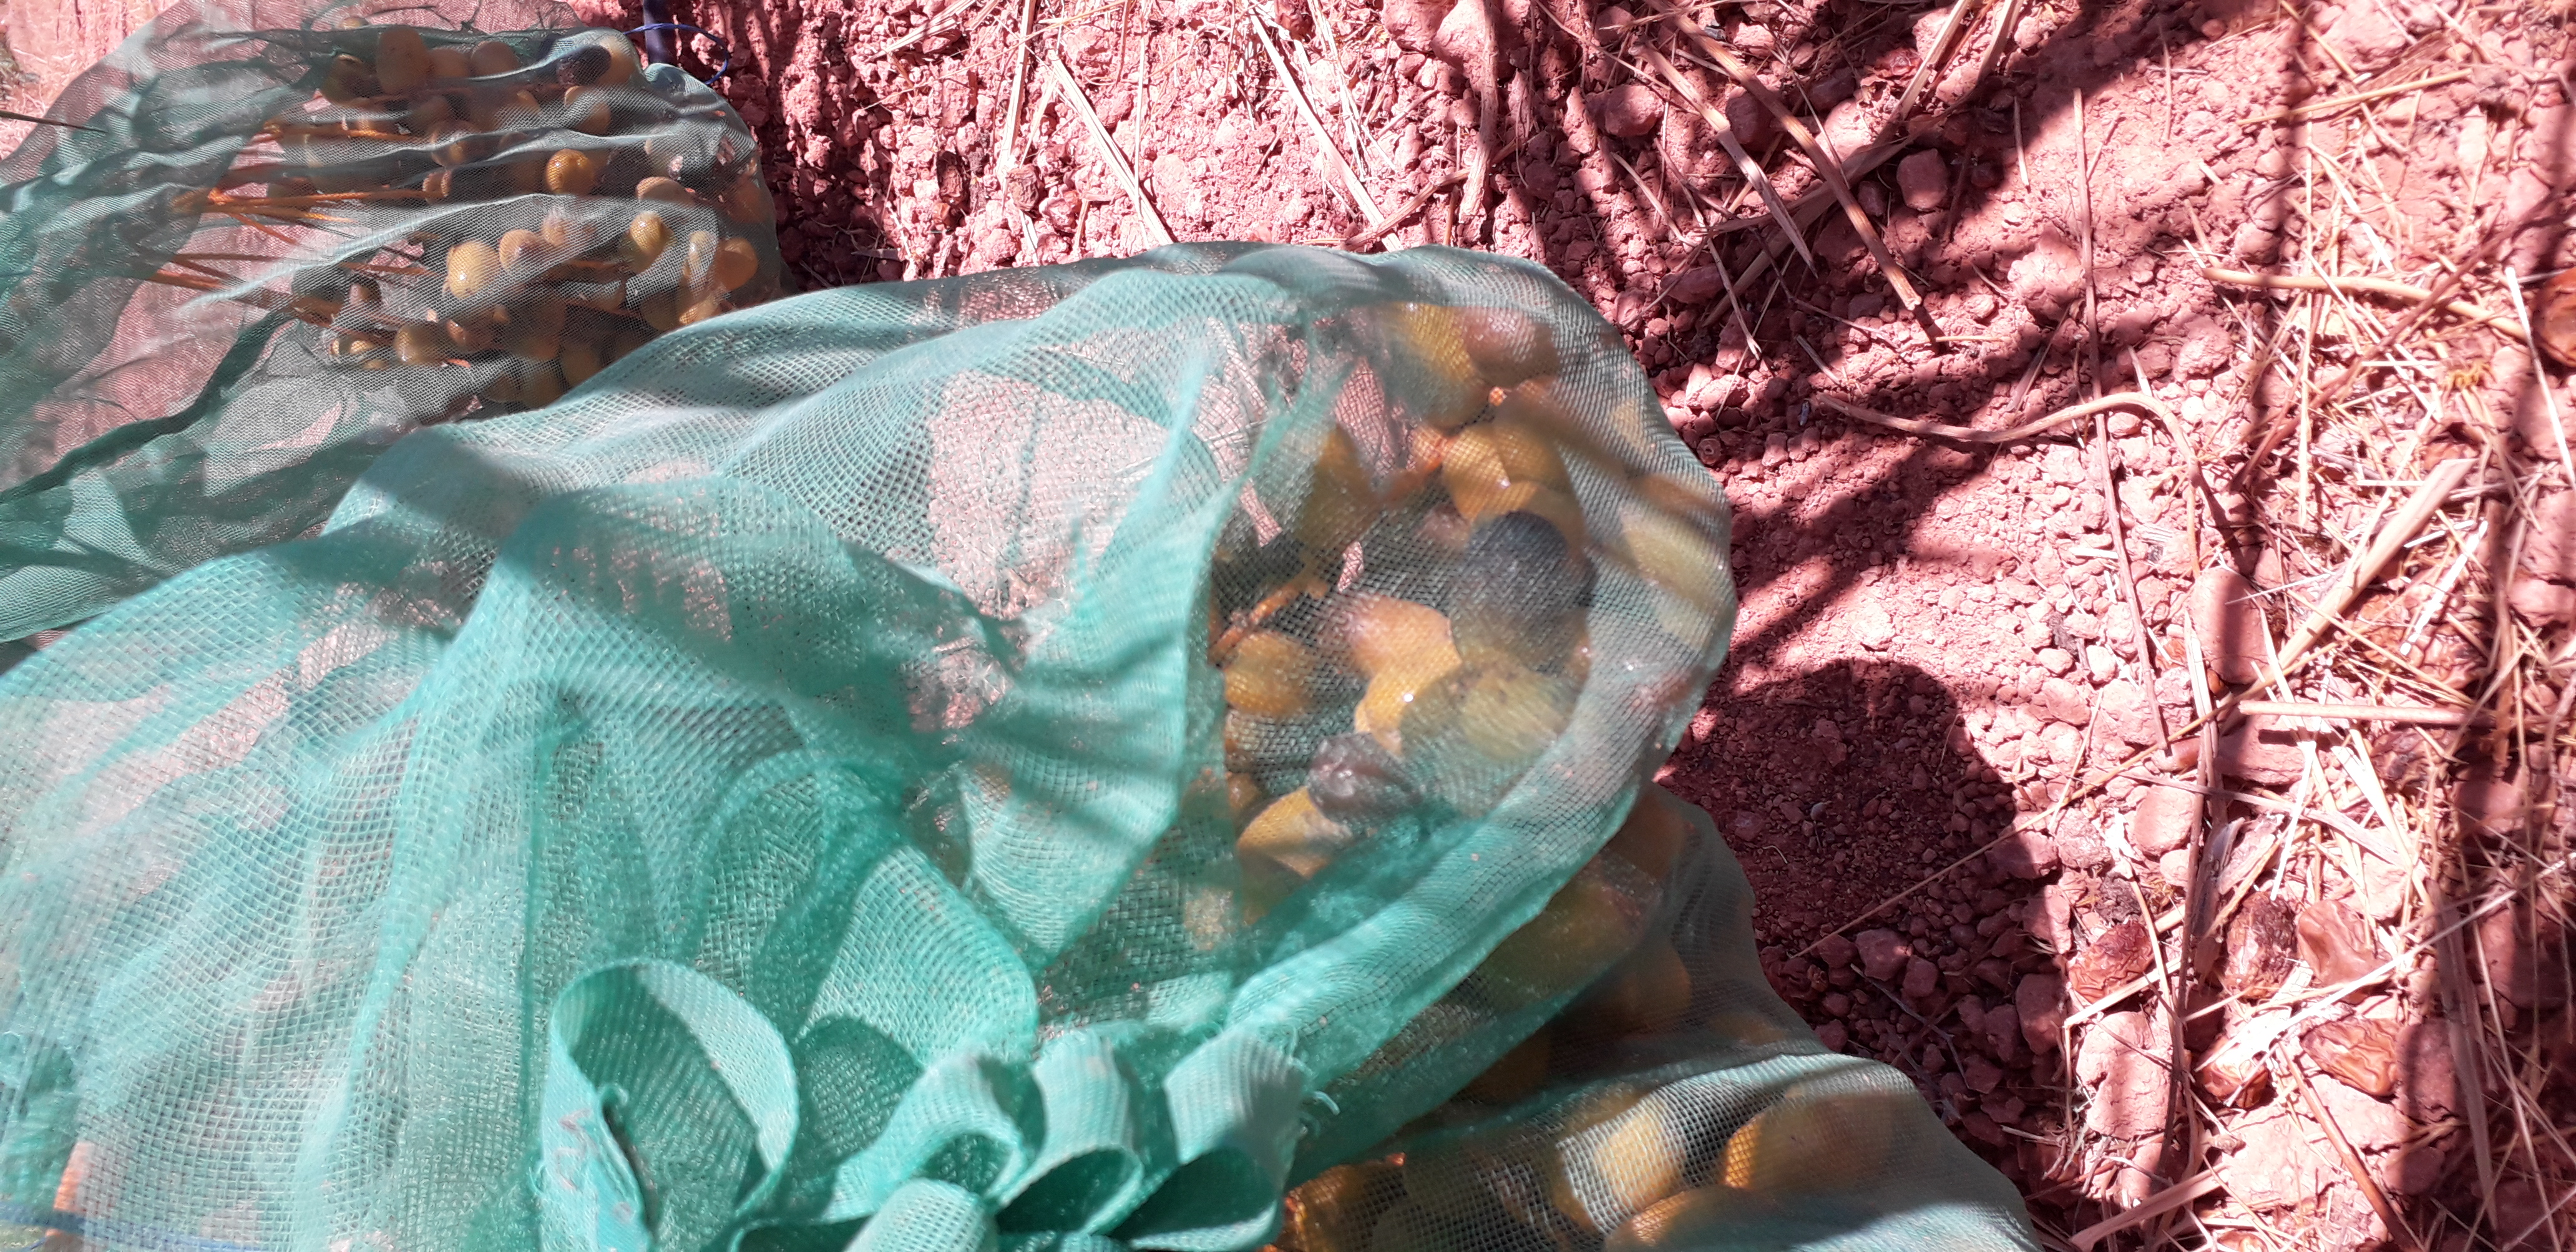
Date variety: Boufagous